Władysław Rubin

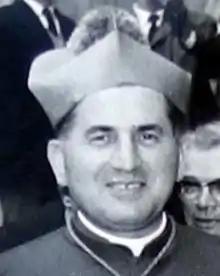
Władysław Rubin, Prefect of the Congregation for the Oriental Churches

Władysław Rubin (20 September 1917 – 28 November 1990) was a Polish cardinal of the Roman Catholic Church who served as Prefect of the Congregation for the Oriental Churches from 1980 to 1985, and was elevated to the cardinalate in 1979.